Windmill Hill (Gibraltar)

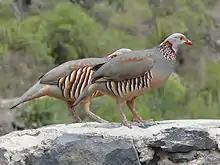
The Barbary partridge, which nests on Windmill Hill

The plateau has had military importance. It was fortified in the 1770s as part of the improvement schemes of Chief Engineer Colonel William Green prior to the Great Siege of Gibraltar. John Drinkwater, who served in Gibraltar during the siege, commented in his "History of the Late Siege of Gibraltar" that "the retired and inaccessible lines of Windmill Hill have great command, and being situated within musket-shot of the sea, are very formidable, and of great consequence in that quarter."